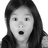
Emotion: surprise